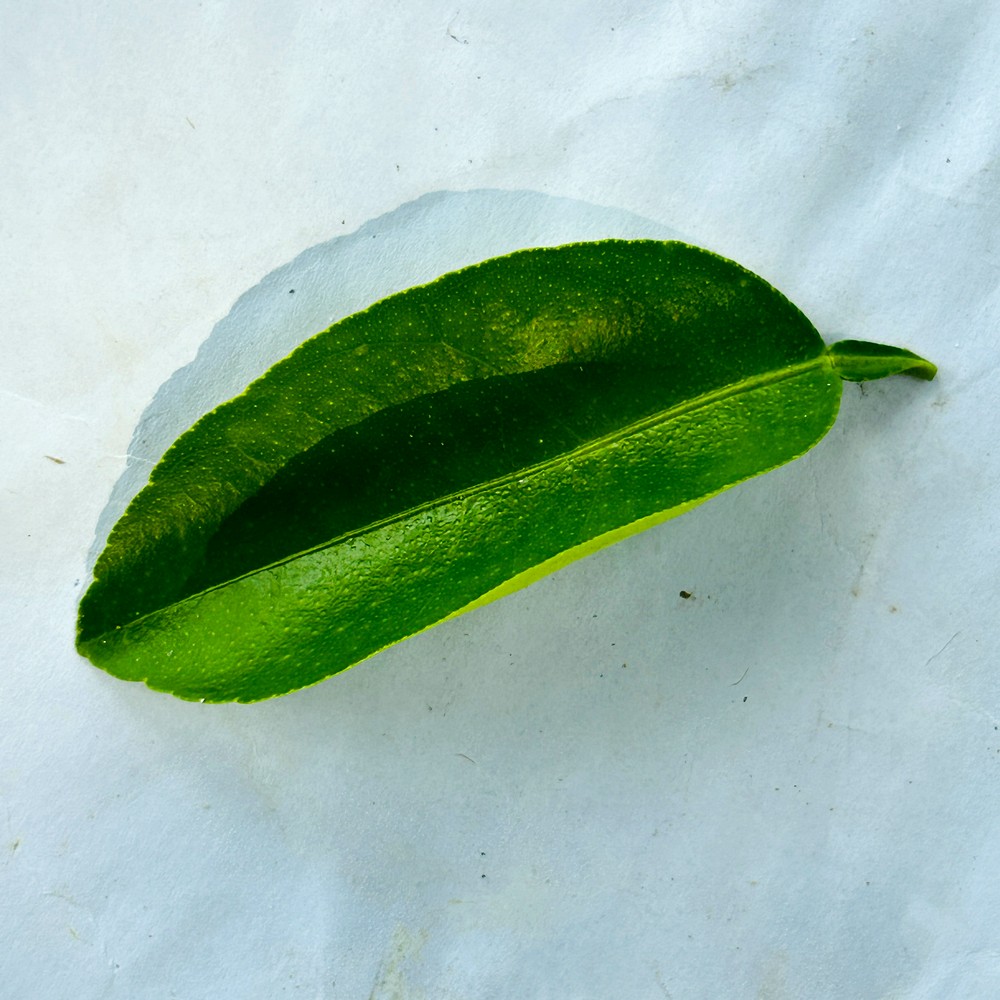
Label: Healthy Leaf